Joan Lefkow

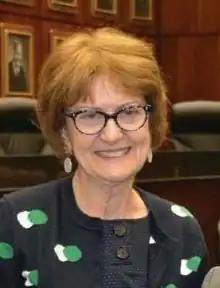
Lefkow in 2019

Joan Marilyn Humphrey Lefkow (born January 8, 1944) is a senior United States district judge of the United States District Court for the Northern District of Illinois.